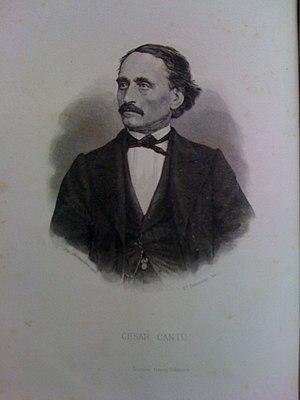
Cesare Cantù est un historien, un écrivain et un homme politique italien.